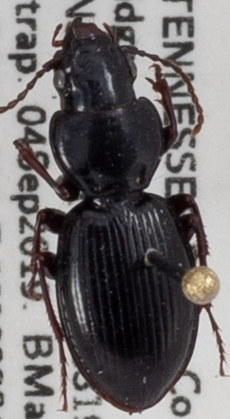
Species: Cyclotrachelus freitagi
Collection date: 2019-09-04
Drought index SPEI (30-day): -0.026
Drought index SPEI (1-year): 2.09
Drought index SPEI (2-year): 2.09